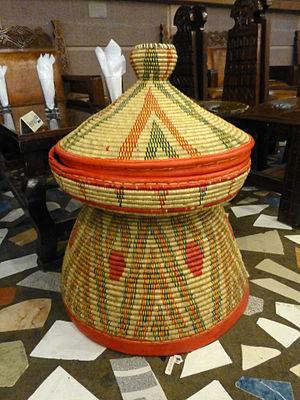
Addis-Abeba (Ethiopie)
La culture de l'Éthiopie, pays enclavé de la Corne de l'Afrique, désigne d'abord les pratiques culturelles observables de ses 103 000 000 d'habitants.